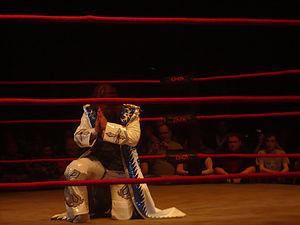
Ayako Valentina Hamada Villareal, plus simplement connue en tant que Ayako Hamada ou Hamada, est une catcheuse mexicaine d'origine japonaise.